Vietnamese refugees in Israel

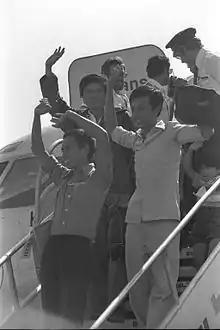
Vietnamese refugees happily waving to the welcoming crowd at Ben Gurion Airport, June 26, 1977. Credit: Israeli Government Press Office.

Vietnamese refugees in Israel are a community of overseas Vietnamese who arrived in Israel from 1977 to 1979. The State of Israel permitted approximately 366 Vietnamese boat people fleeing the 1975 Communist takeover of Vietnam to enter the country during that time period.